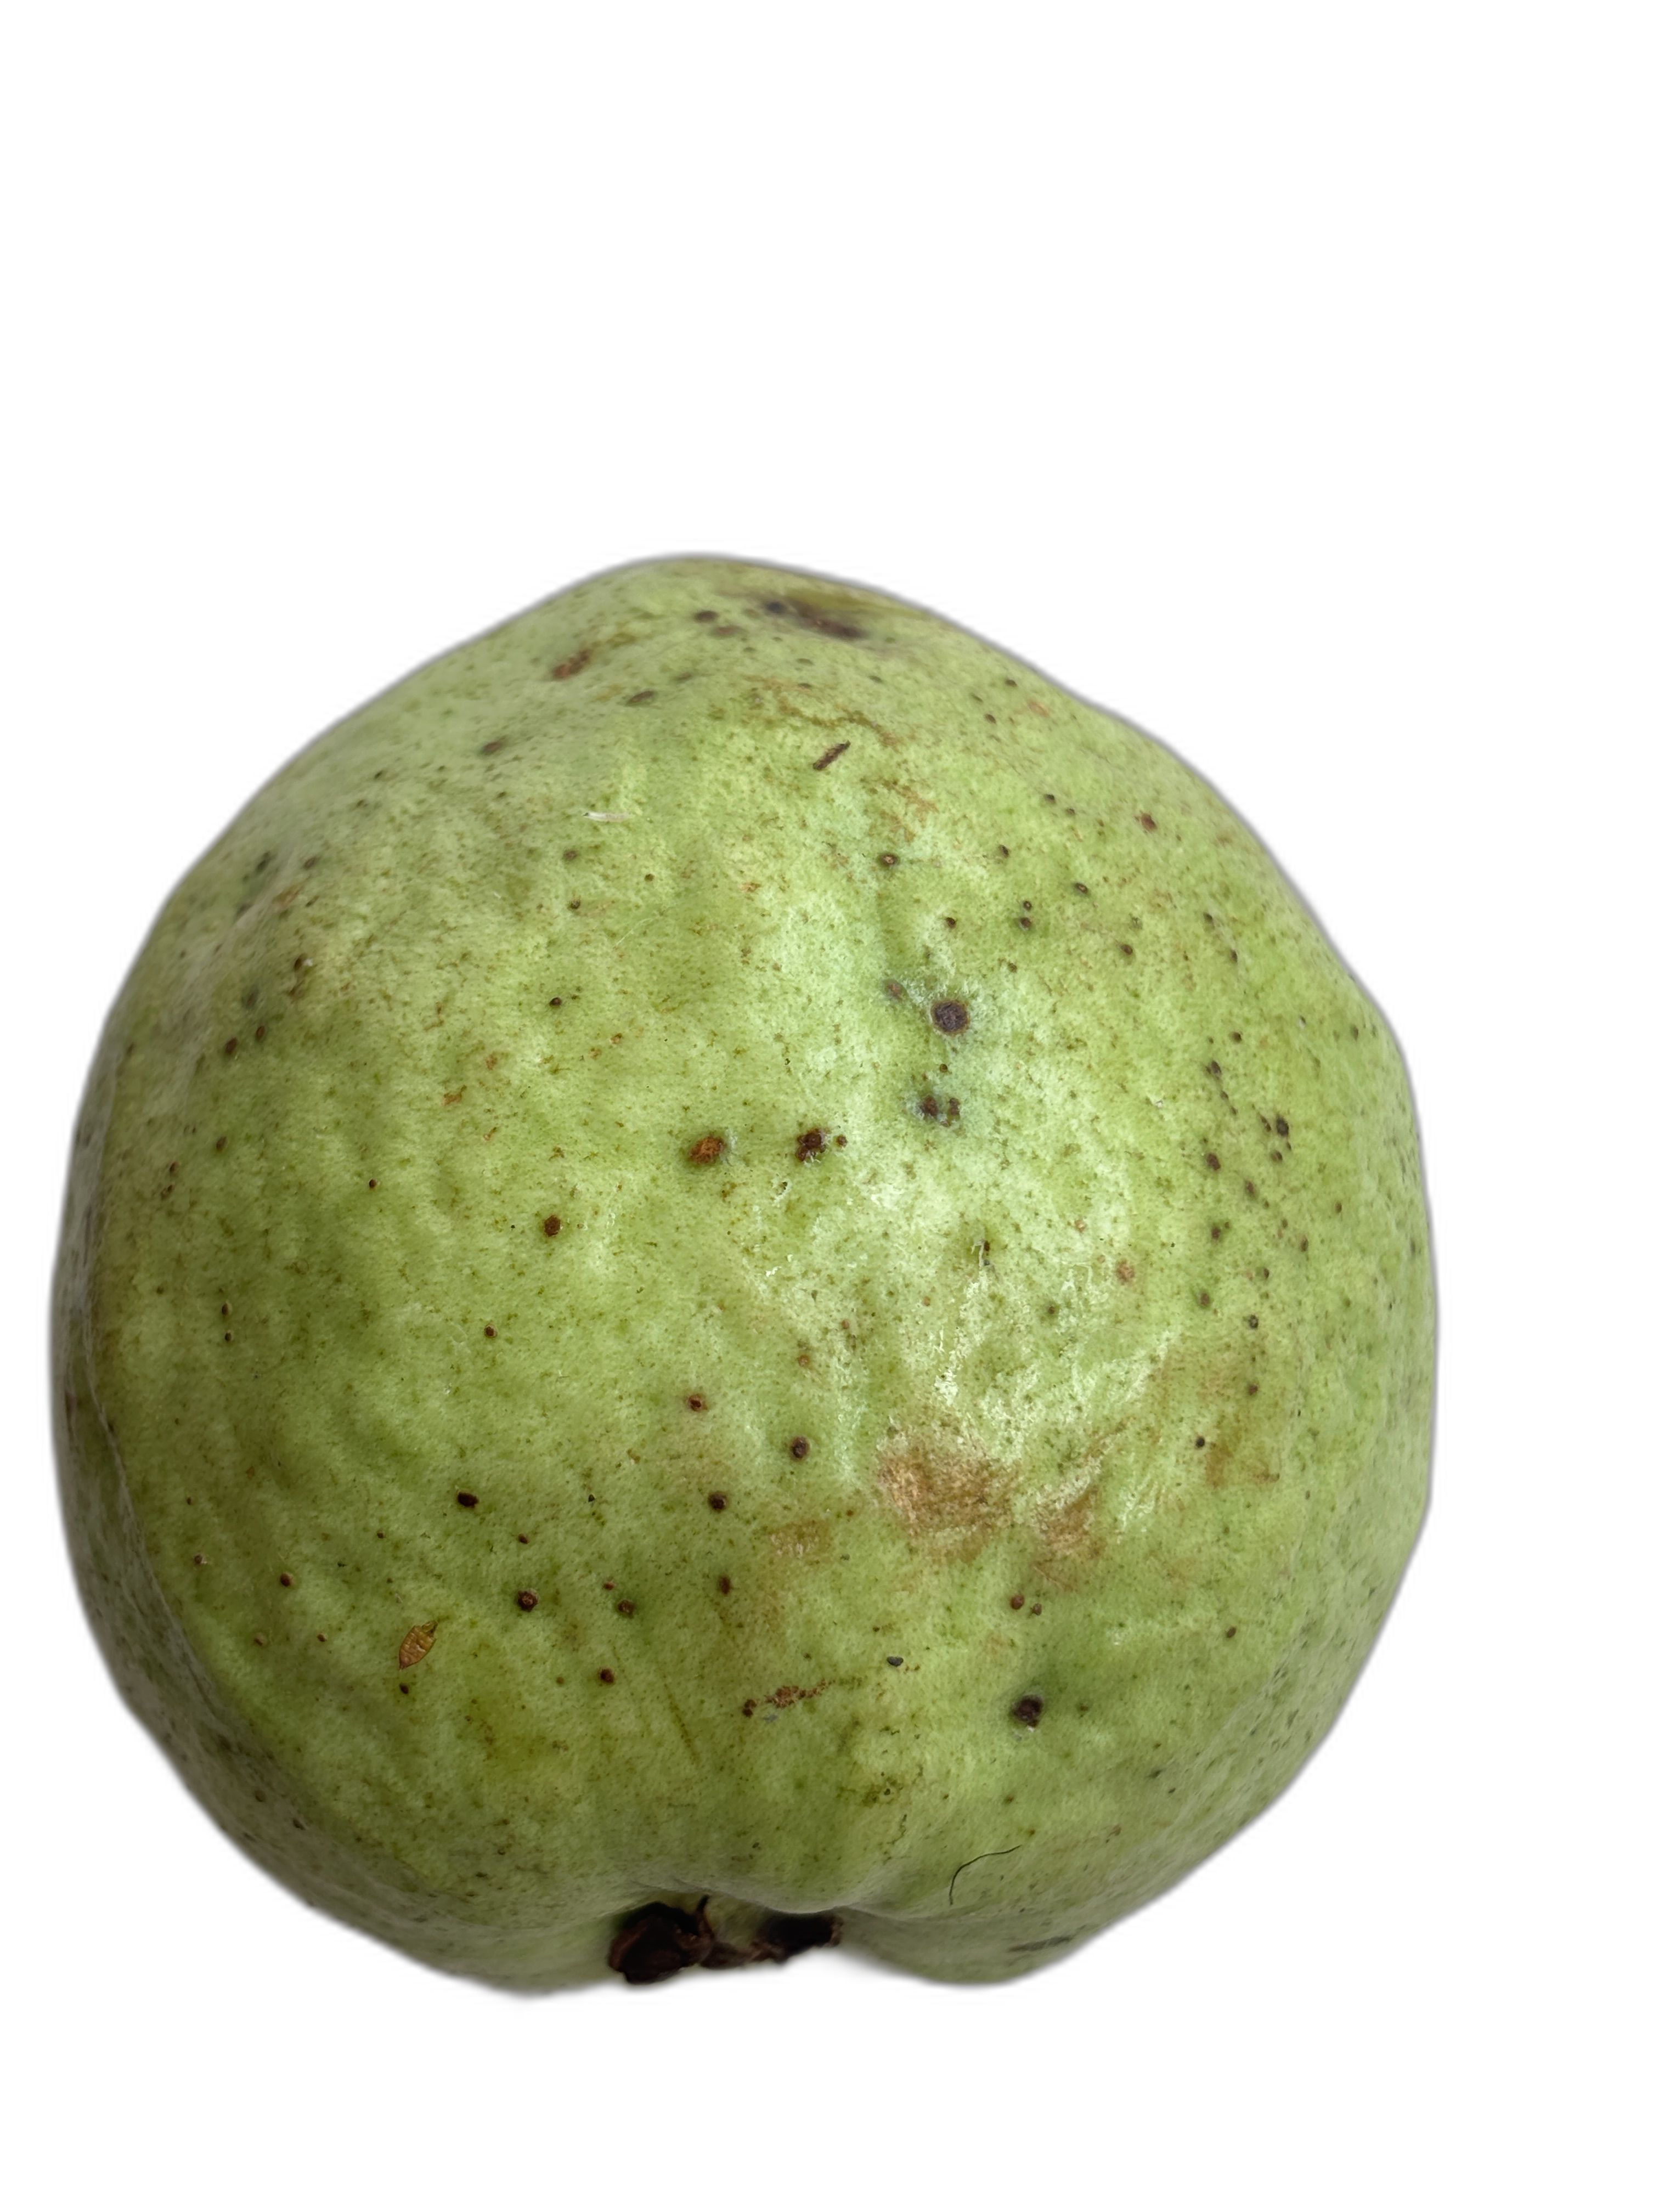
Plant part: fruit
Disease: Anthracnose